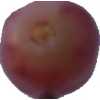
Label: pink_grape